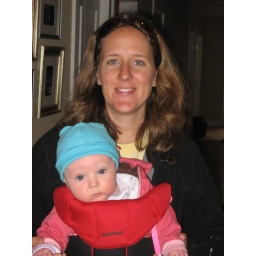
Hannah in the bjorn with the cute hat and mommy